Michael Kirk

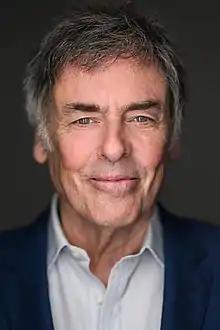

Michael Kirk is a documentary filmmaker and the original senior producer of "Frontline", PBS' flagship documentary series, from its inception in 1983 until the fall of 1987, when he created his own production company: the Kirk Documentary Group. He is a former Nieman Fellow in Journalism at Harvard University and has produced more than 200 national television programs covering salient stories in America's history for just over 4 decades.